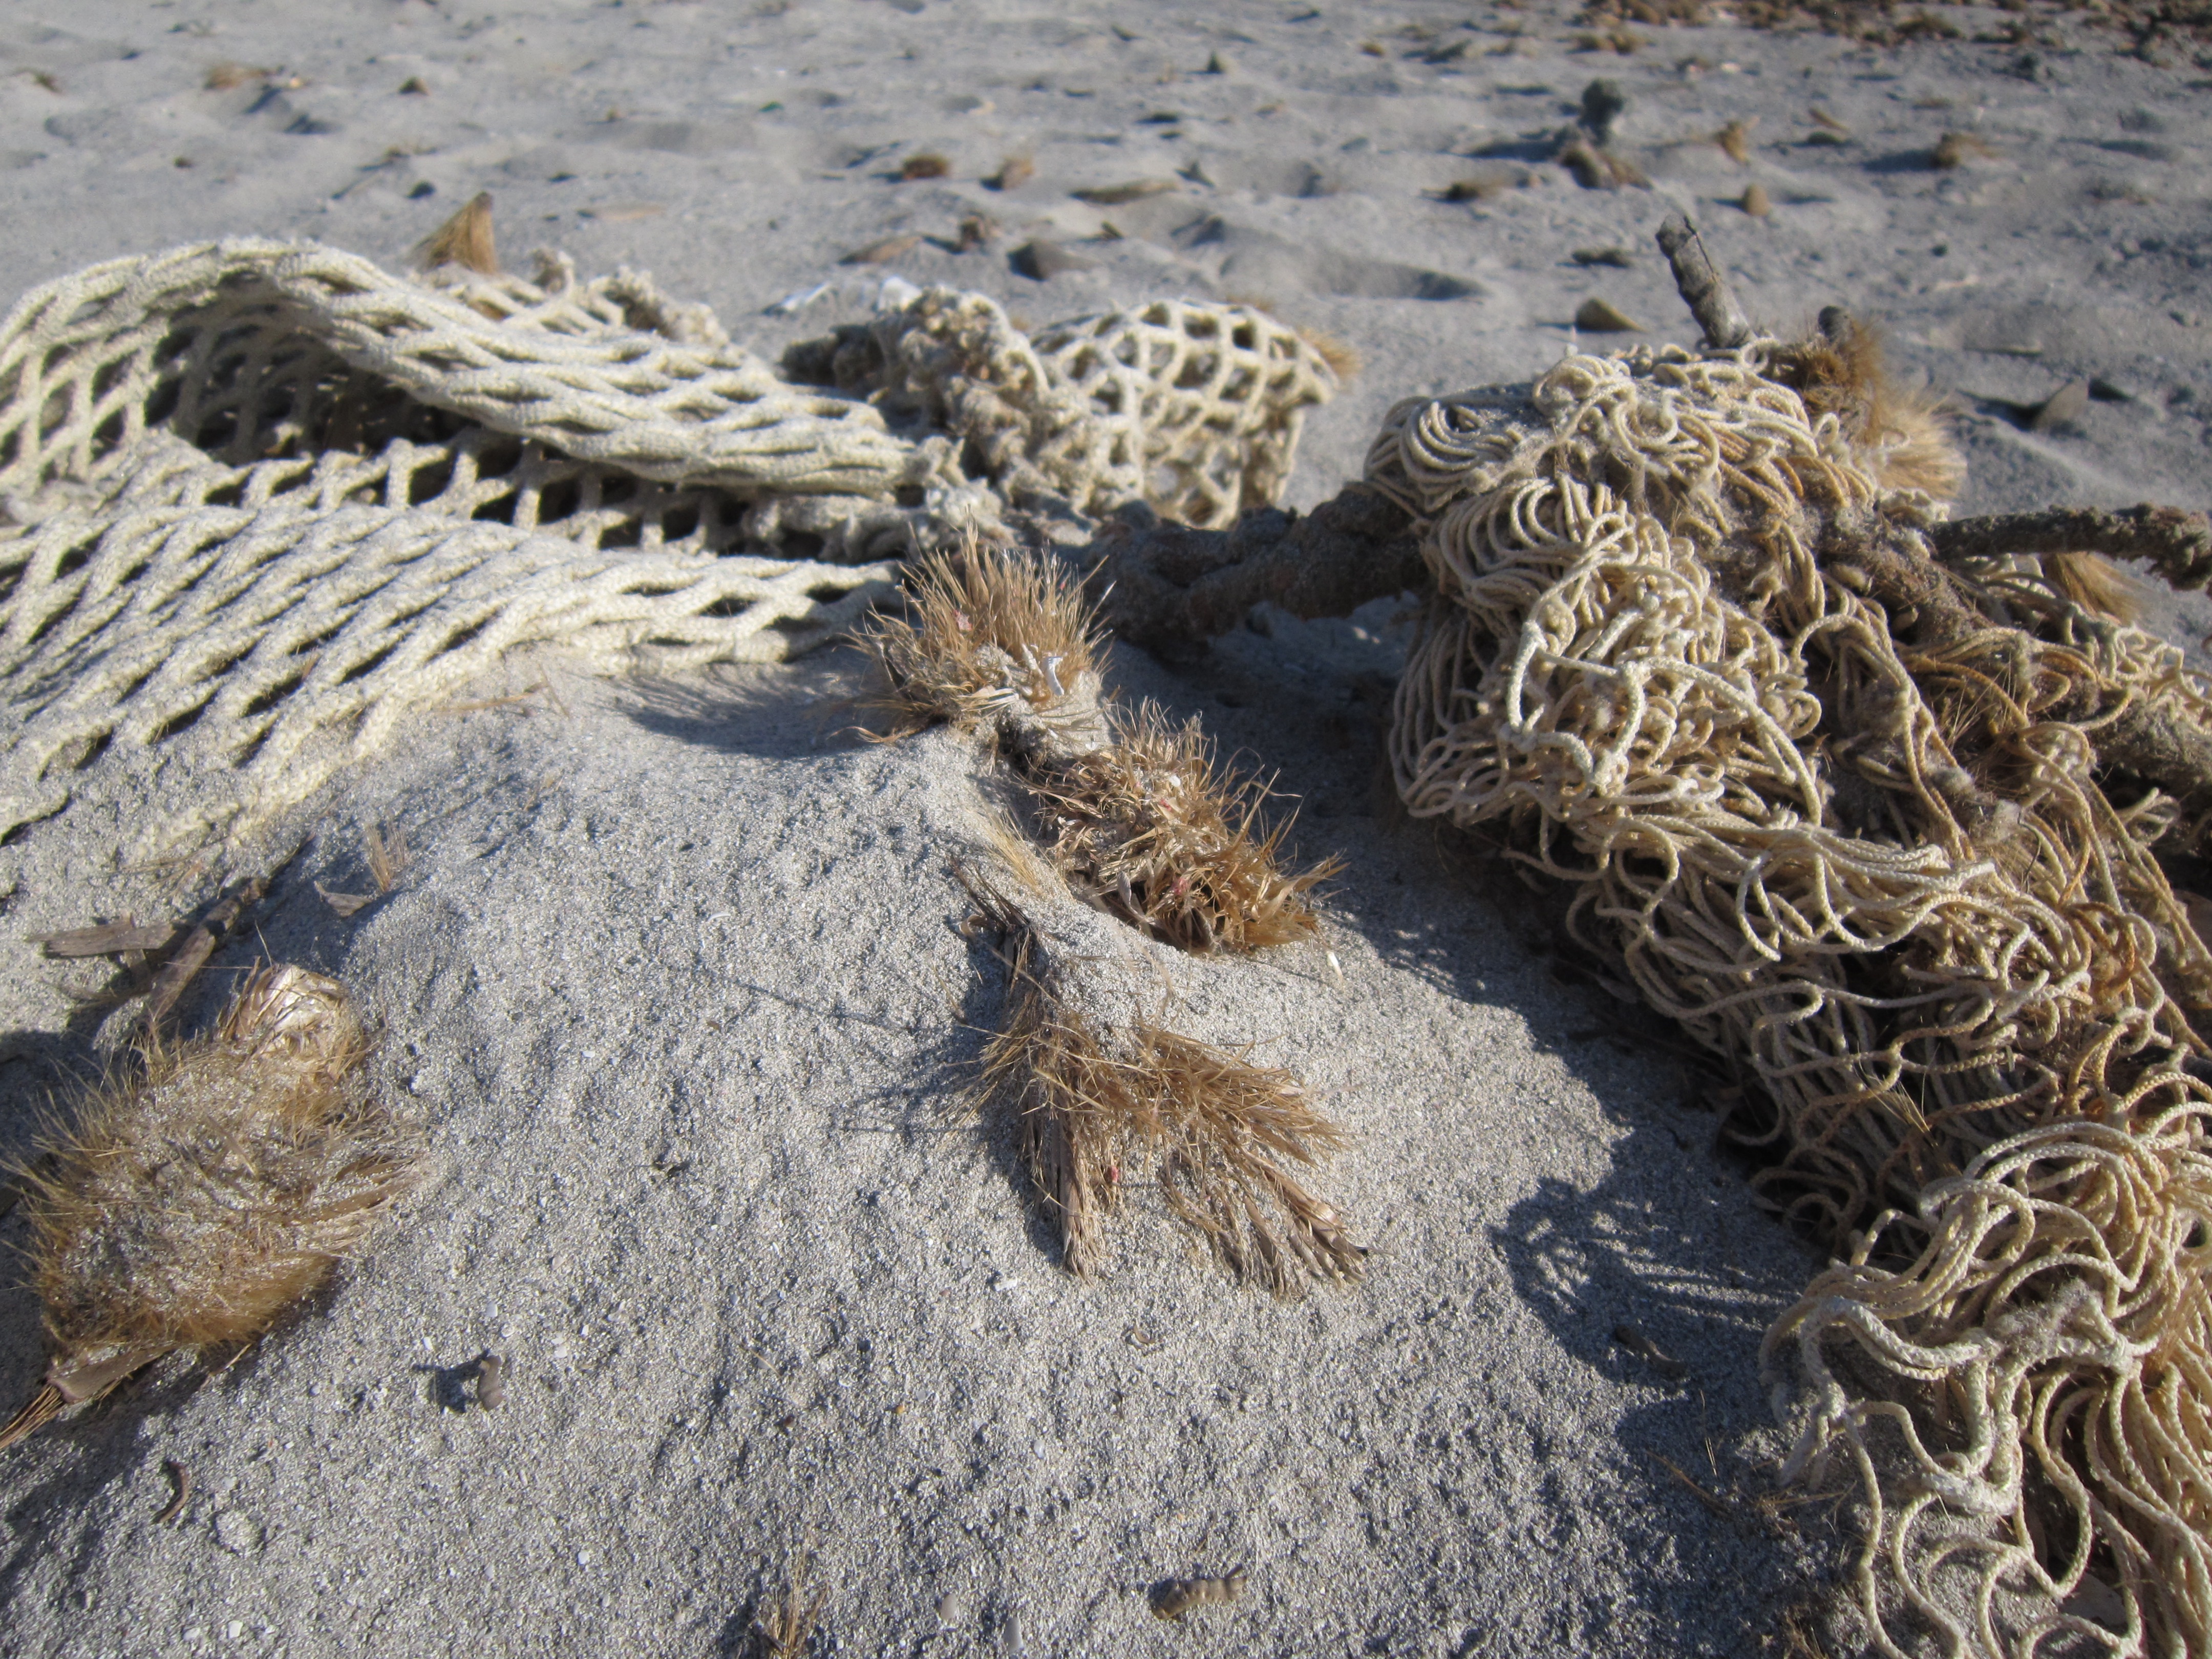
beach, coast, nature, sand, old, wildlife, seaweed, holiday, reptile, network, leave, sand beach, fishing net, grains of sand, excerpt of the beach